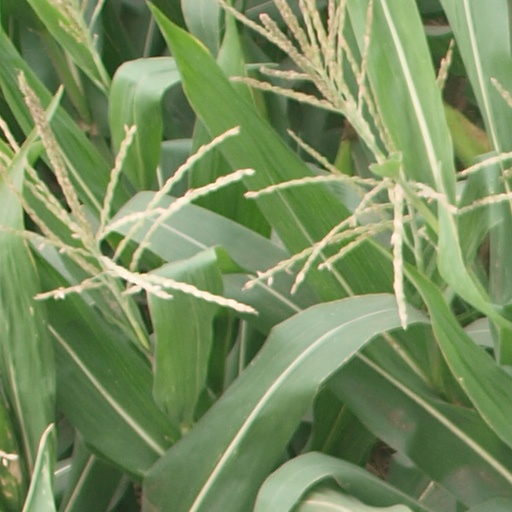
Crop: maize; corn